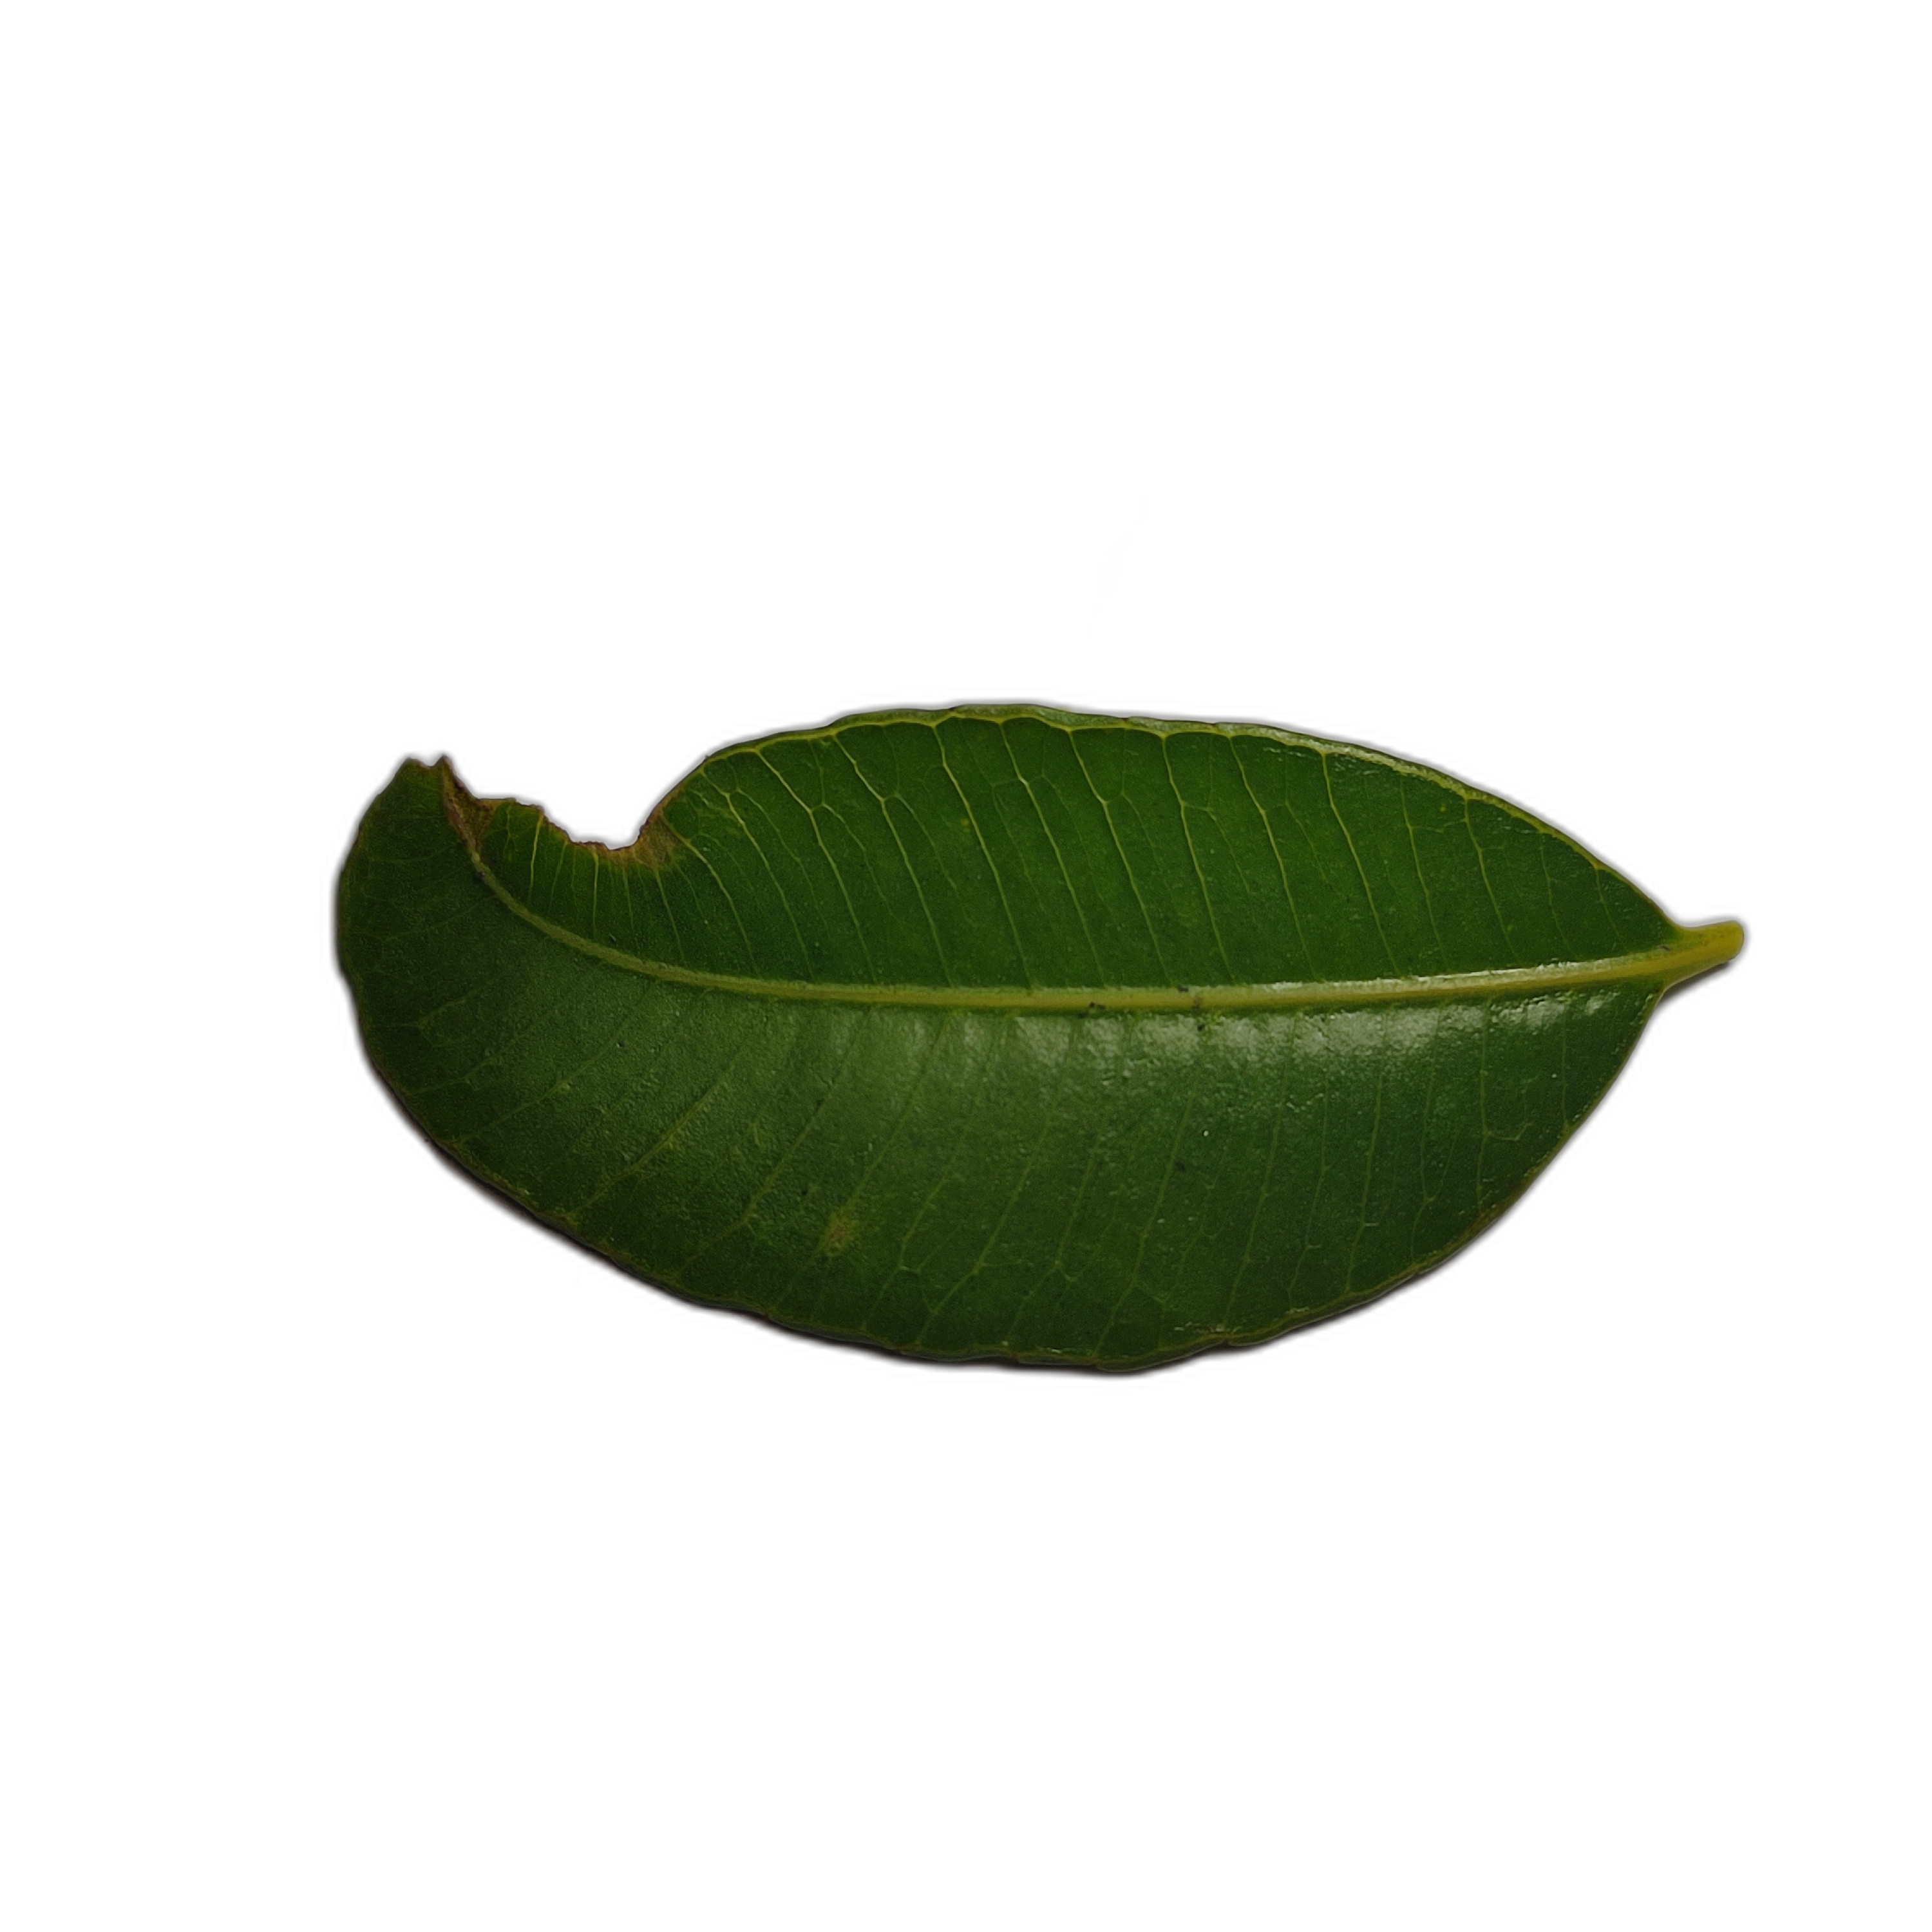
Label: healthy